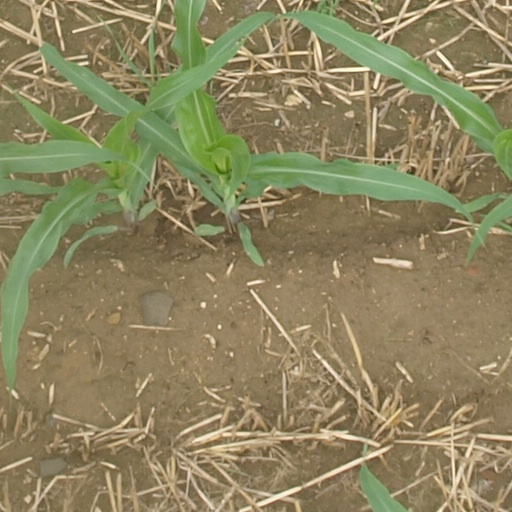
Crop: maize; corn